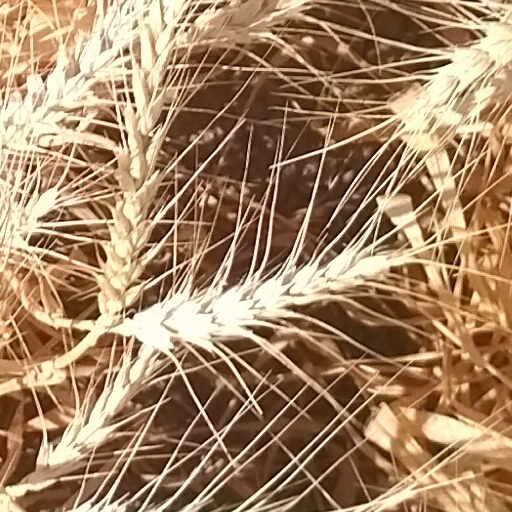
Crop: wheat